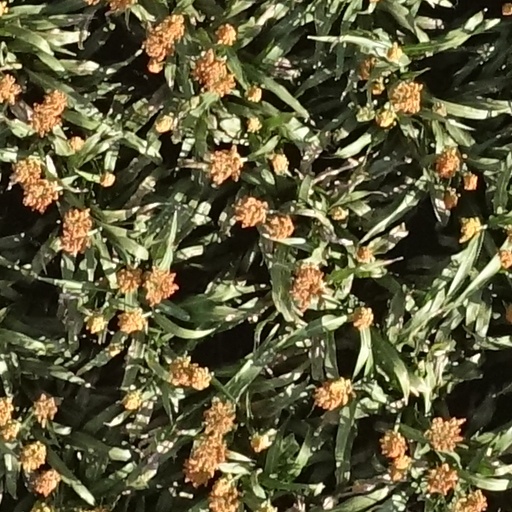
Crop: sorghum